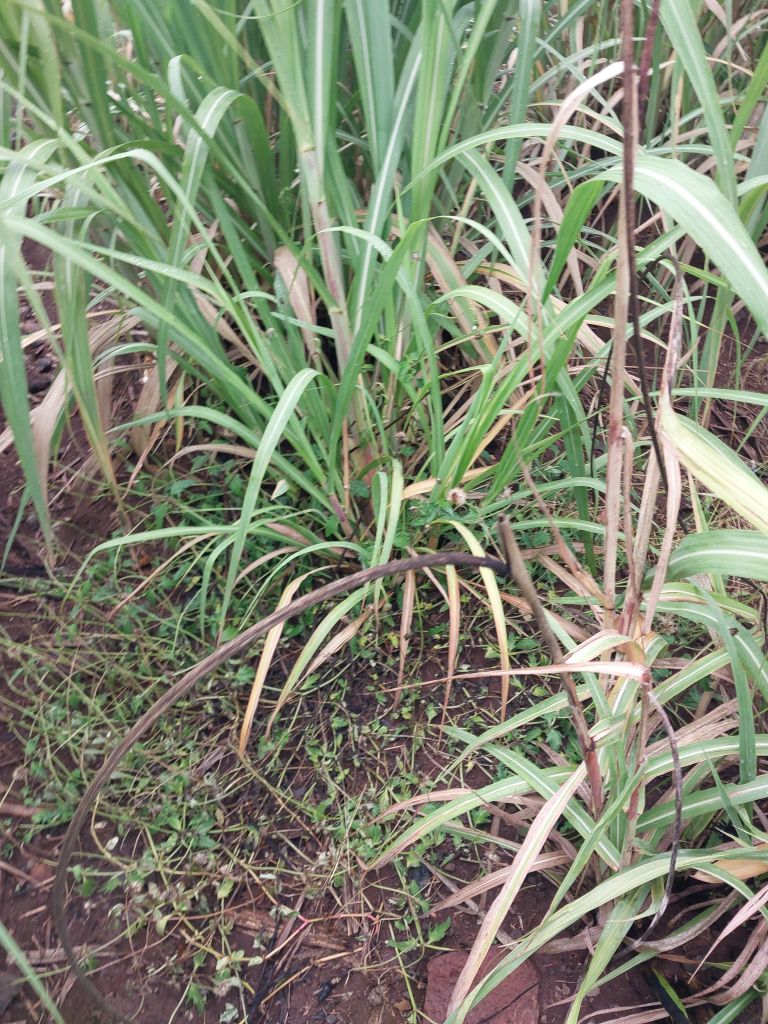
Label: Smut